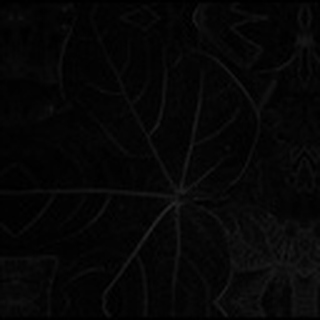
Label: healthy_cotton